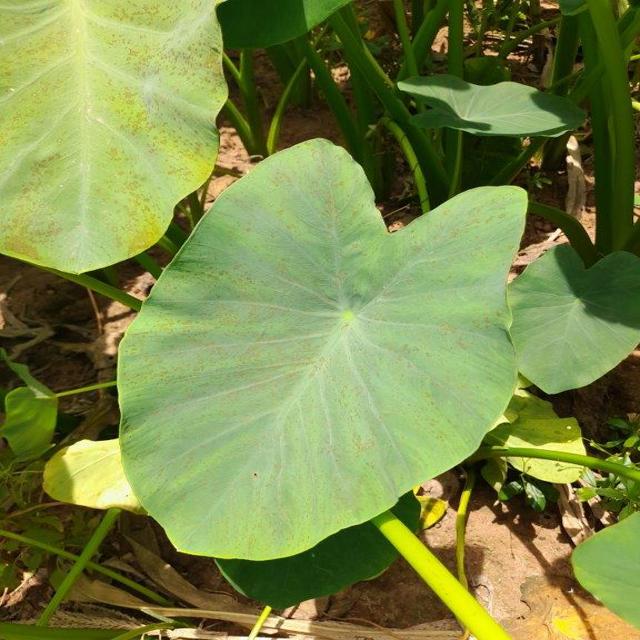
Label: Early_Blight